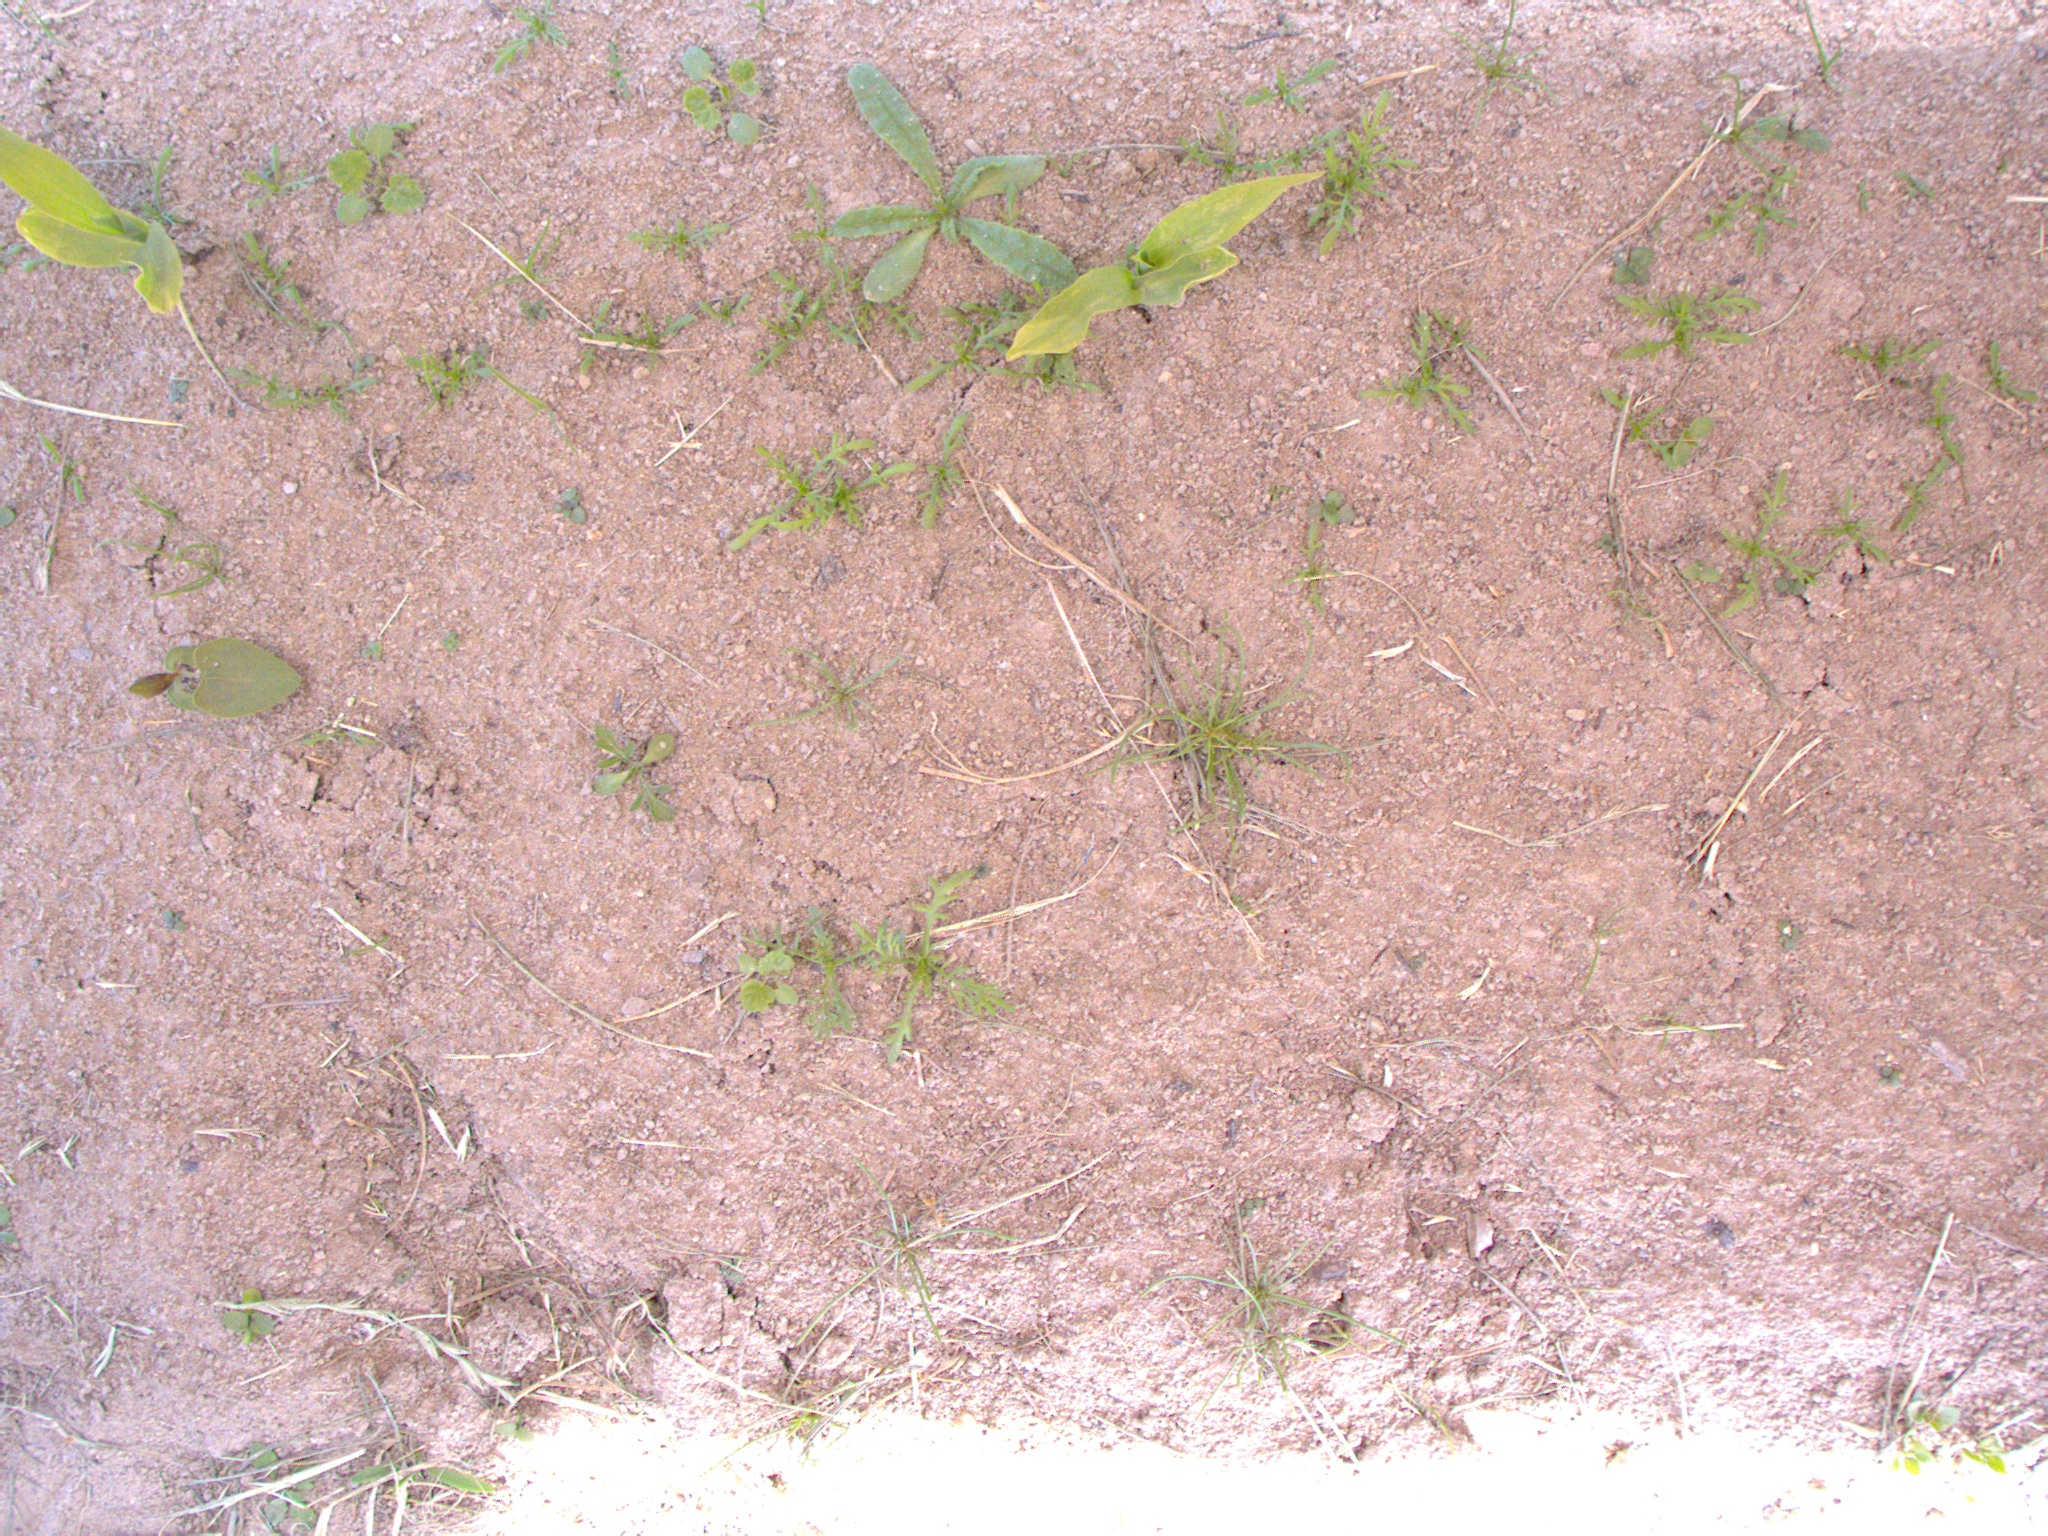
Crop: maize
Objects: maize, maize, stem_maize, stem_maize